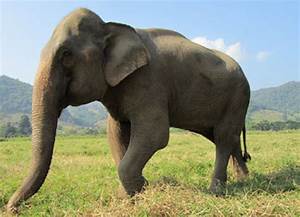
Label: elefante